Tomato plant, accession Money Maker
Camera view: horizontal (90 deg, fisheye); turntable rotation: 330 degrees
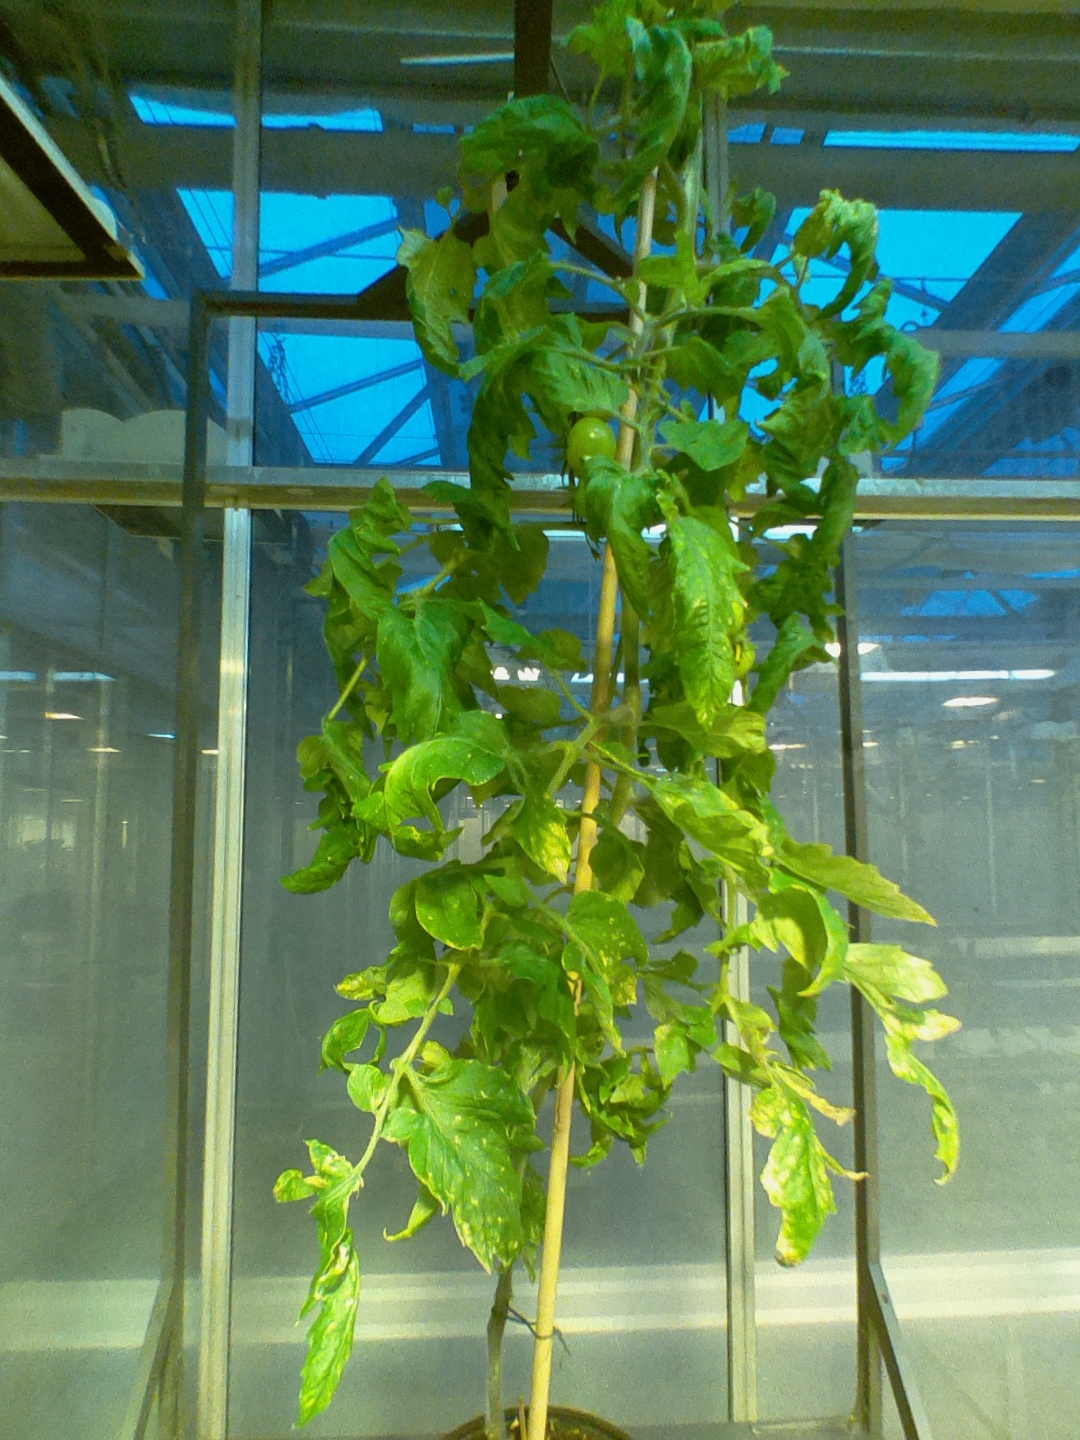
BBCH growth stage 78: 80% -90% of final fruit size